Wattenscheid station

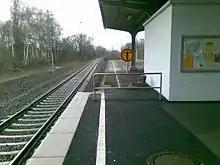
The platform has been shortened and widened to meet the former passing loop.

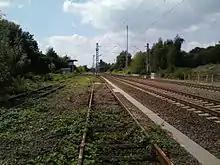
The old tracks and sidings have been largely abandoned. Behind to the left is the empty signal box.

A station named Wattenscheid has been at this location since 1874. It was on a line of the Bergisch-Märkische Railway Company ("Bergisch-Märkische Eisenbahn-Gesellschaft", BME), which was nationalised in 1882. The current station building dates from 1956. The station at that time had more than ten tracks and was one of two rail terminals of the Fröhliche Morgensonne mine. A few hundred metres to the west lies the "Wf" interlocking, which was built in 1957. The freight tracks were dismantled with the closure of the mine.